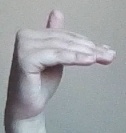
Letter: khaa